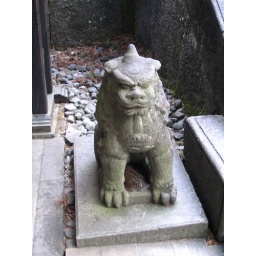
Nikko: Toshogu Shrine -a cute horned animal by the enterance to Ieyasu Tokugawa's TombDay #13January 3, 2007